History of Armenia

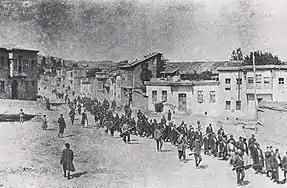
Armenian civilians, being deported during the Armenian genocide

In 301, Armenia became the first nation to adopt Christianity as a state religion, amidst the long-lasting geo-political rivalry over the region. It established a church that today exists independently of both the Catholic and the Eastern Orthodox churches, having become so in 451 after having rejected the Council of Chalcedon. The Armenian Apostolic Church is a part of the Oriental Orthodox communion, not to be confused with the Eastern Orthodox communion. The first Catholicos of the Armenian church was Saint Gregory the Illuminator. Because of his beliefs, he was persecuted by the pagan king of Armenia, and was "punished" by being thrown in Khor Virap, in modern-day Armenia.